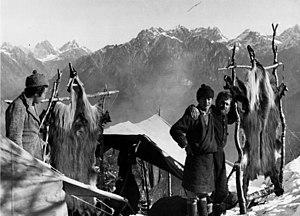
L'expédition allemande au Tibet de 1938-1939, en allemand Deutschen Tibet-Expedition Ernst Schäfer est la première expédition allemande officielle à pénétrer au Tibet et atteindre Lhassa. Dirigée par le scientifique Ernst Schäfer, elle est placée sous le patronage du Reichsführer-SS Heinrich Himmler et l'égide nominale de l'Institut d'anthropologie raciale Ahnenerbe. Elle se déroule de mai 1938 à août 1939. Elle est composée, outre de Schäfer, de Edmund Geer, Ernst Krause, Karl Wienert et Bruno Beger.